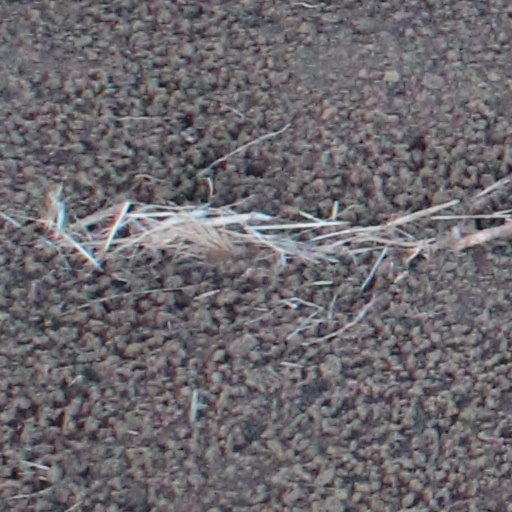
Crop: wheat